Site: brandenburg
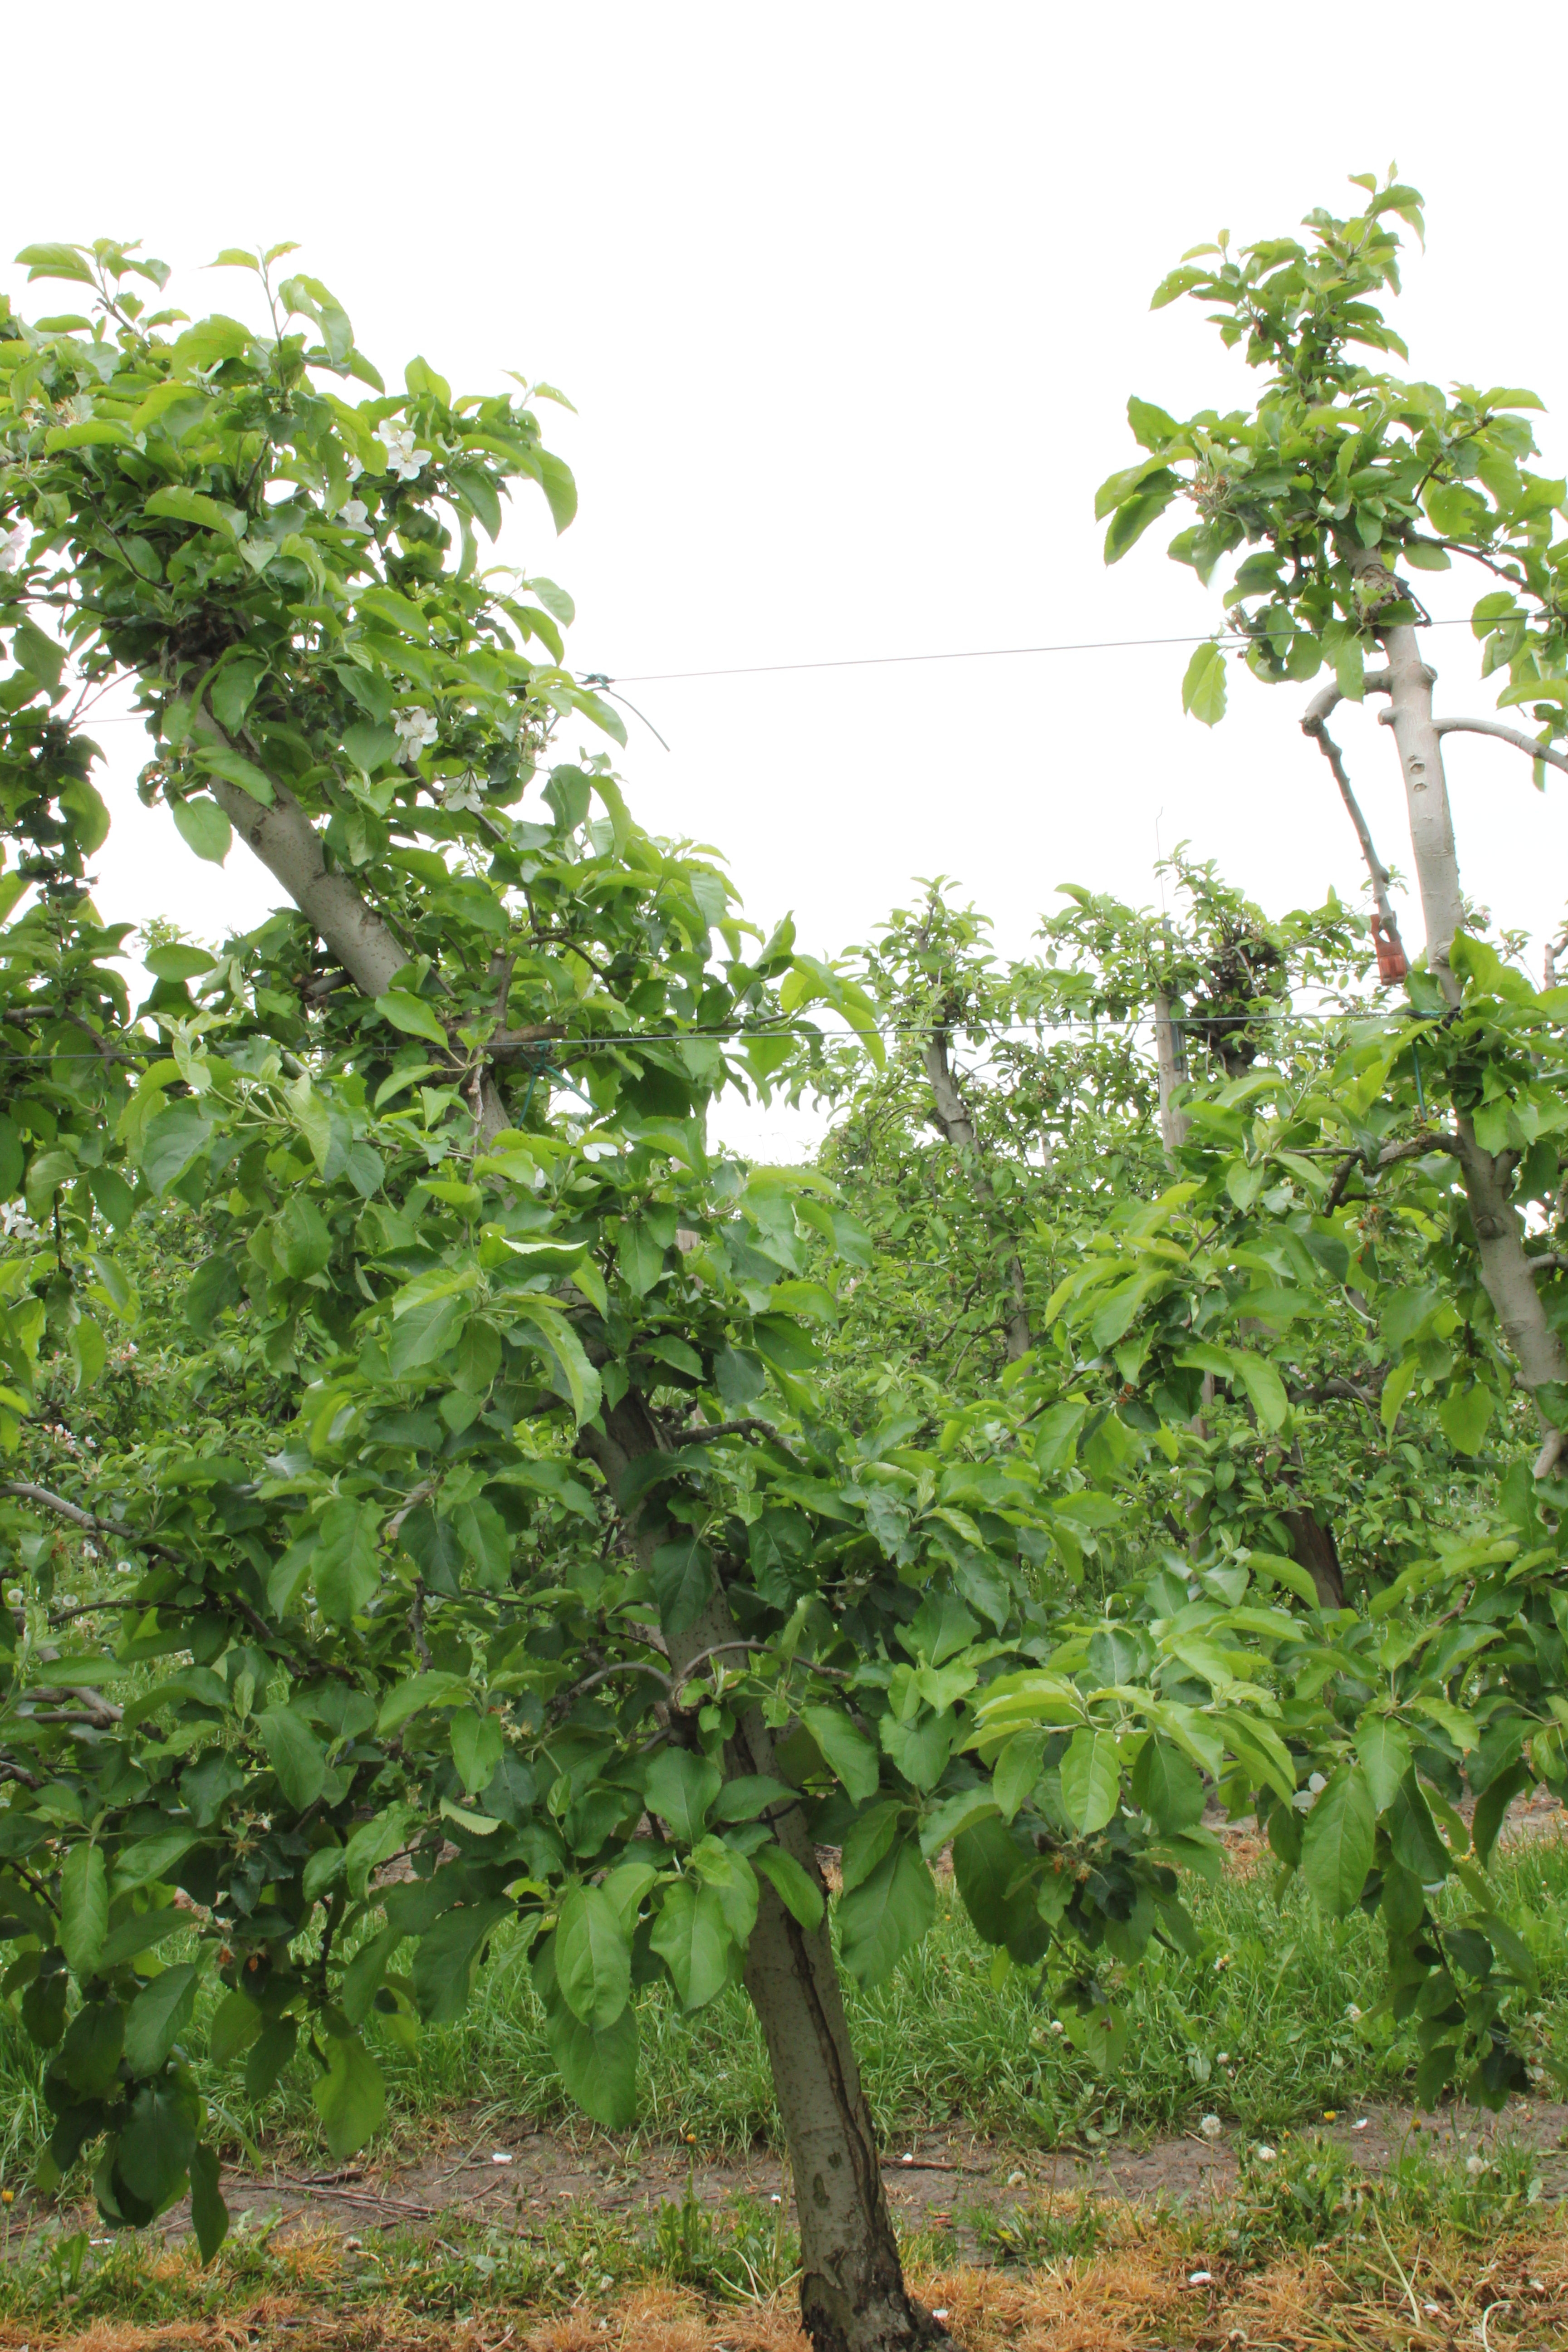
Growth stage (BBCH 67): Flowering